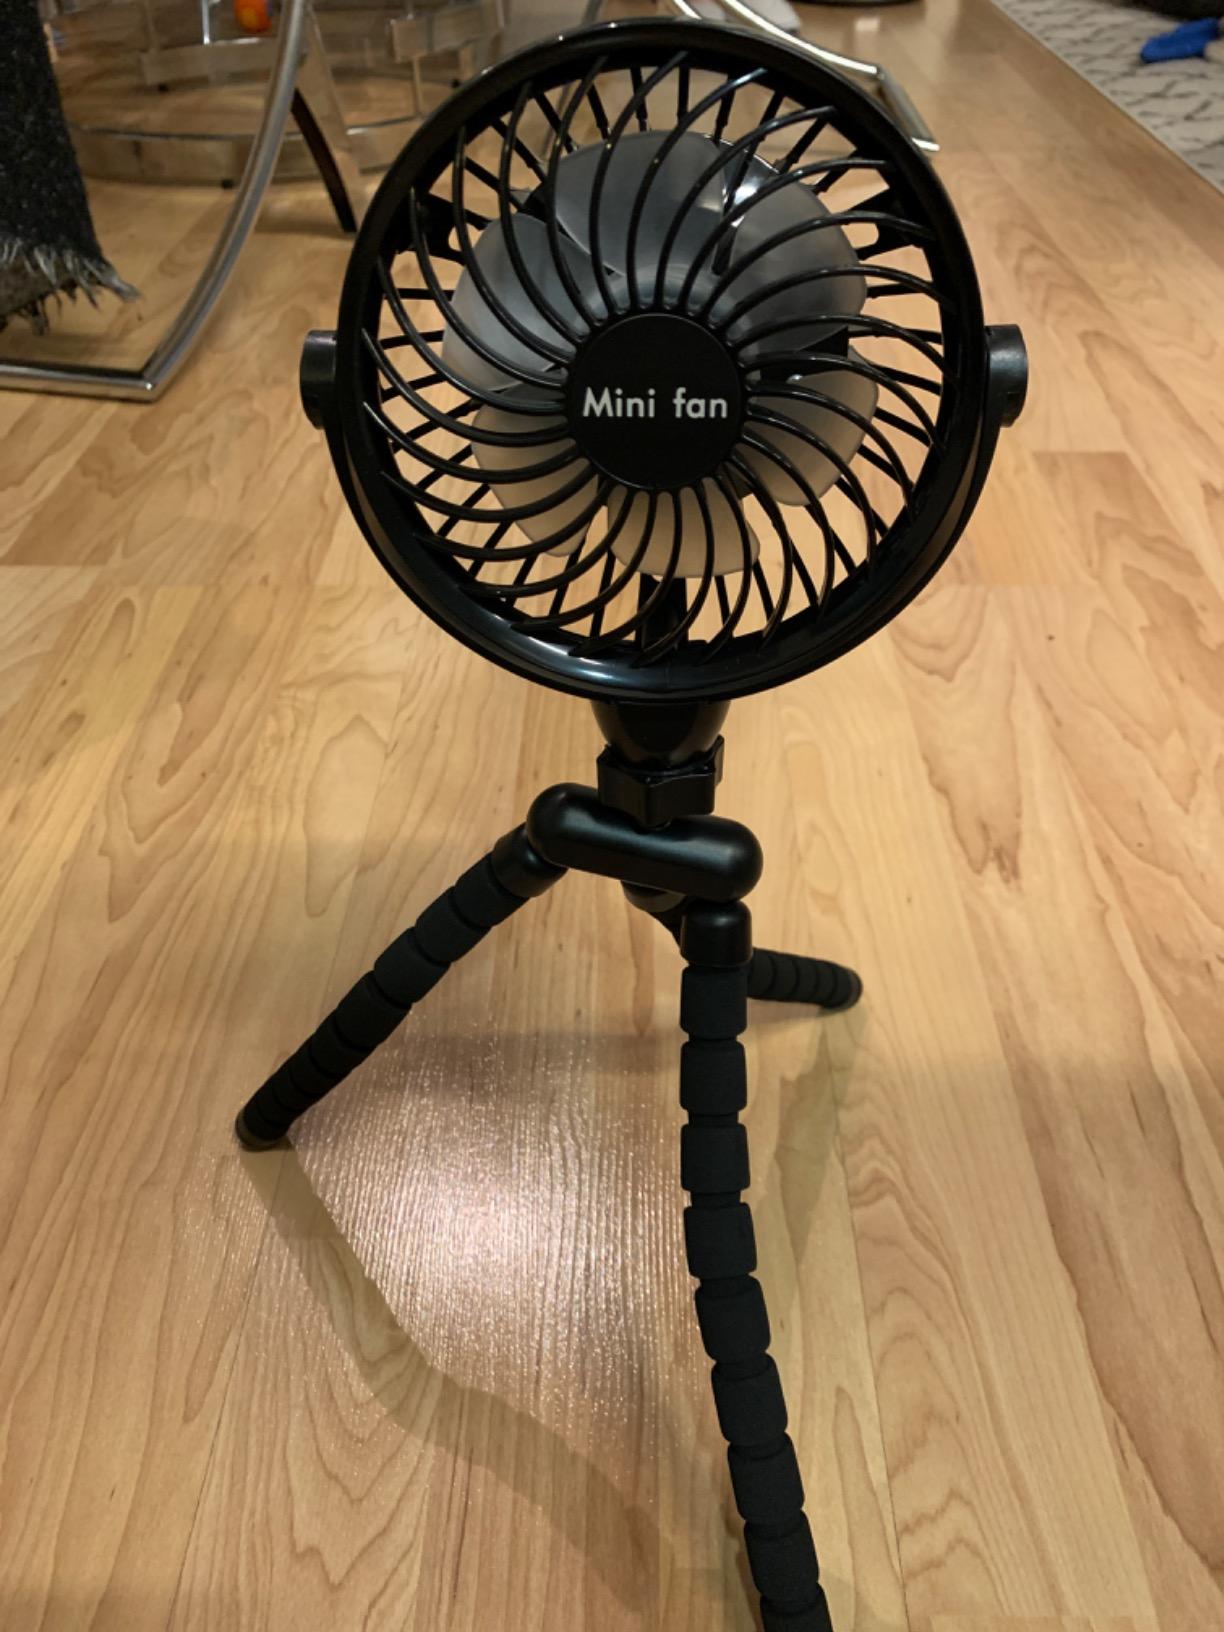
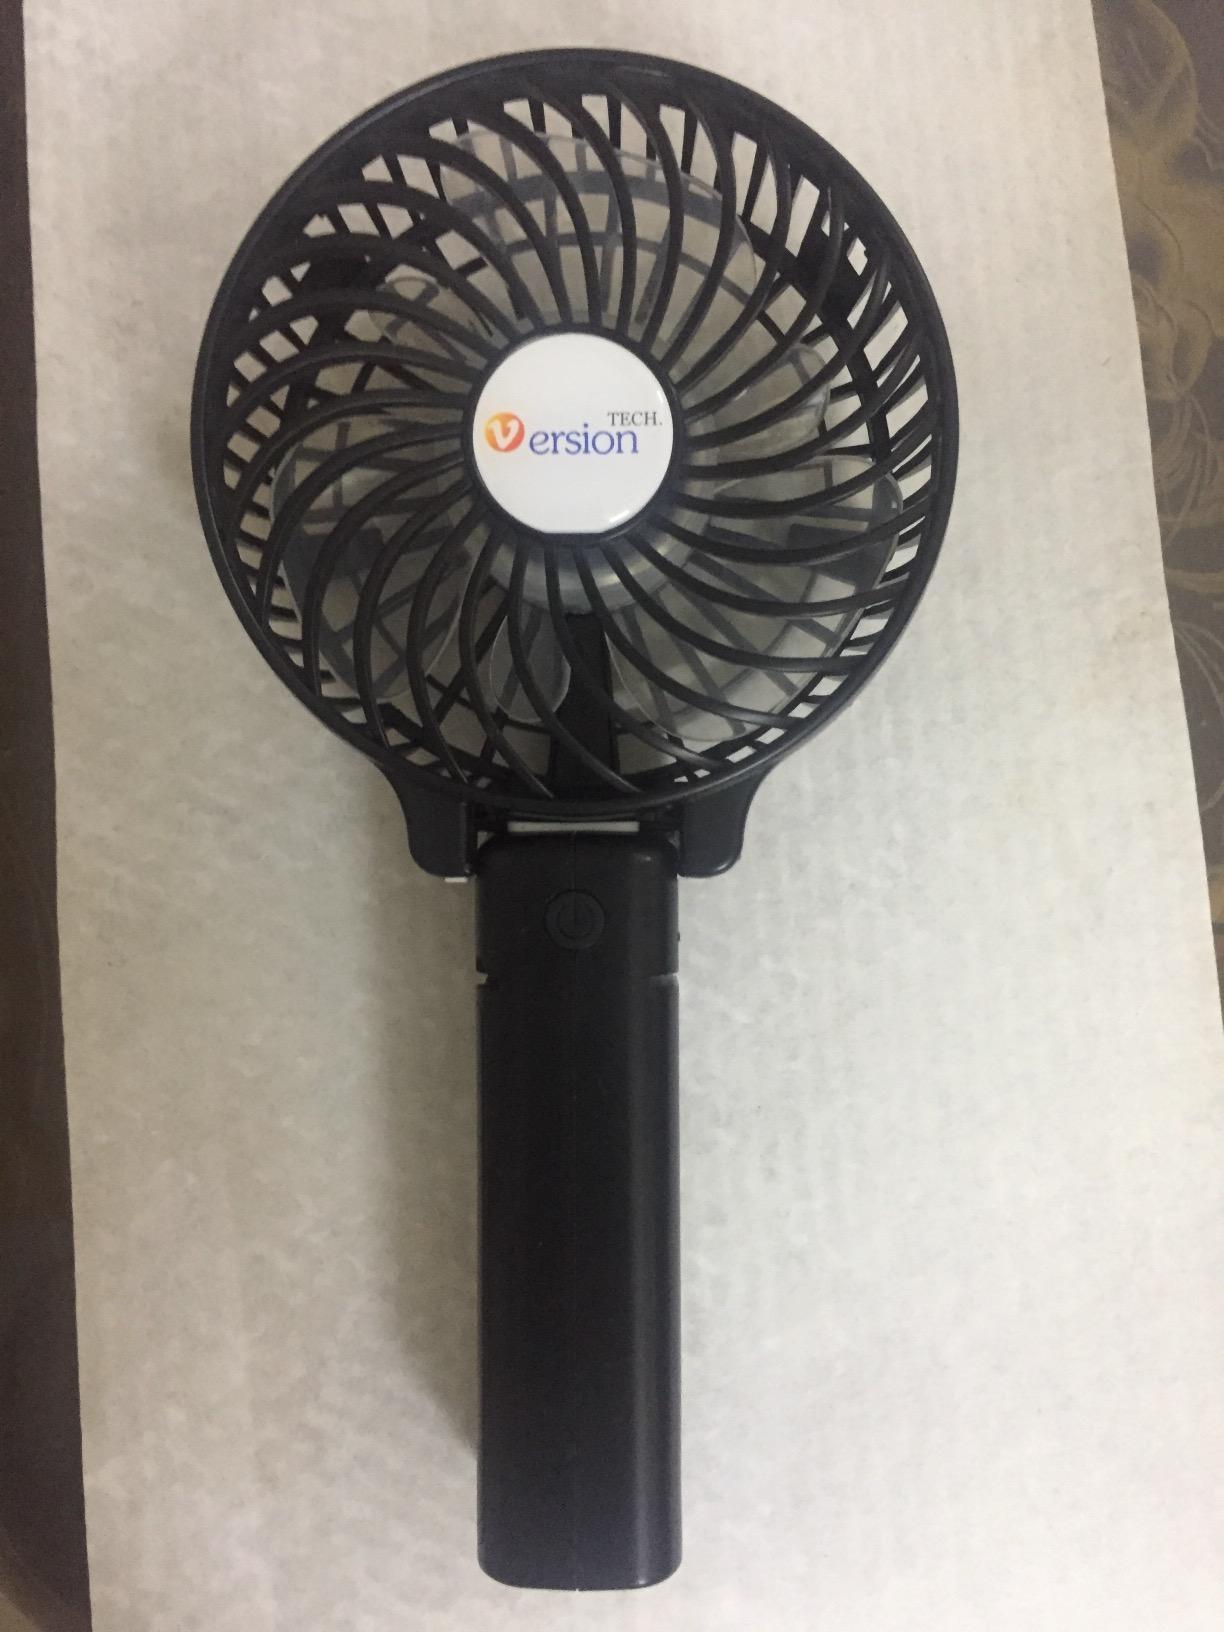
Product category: fan
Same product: no